Harold Stevens (broadcaster)

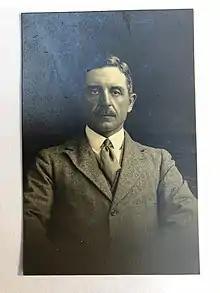

Colonel Harold Raphael Gaetano Stevens, CMG DSO (4 May 1883 – 1 January 1961), also known as Il Colonello Buonasera, served in the British army and worked as a BBC broadcaster and was known for his broadcasts to Italy during World War II.